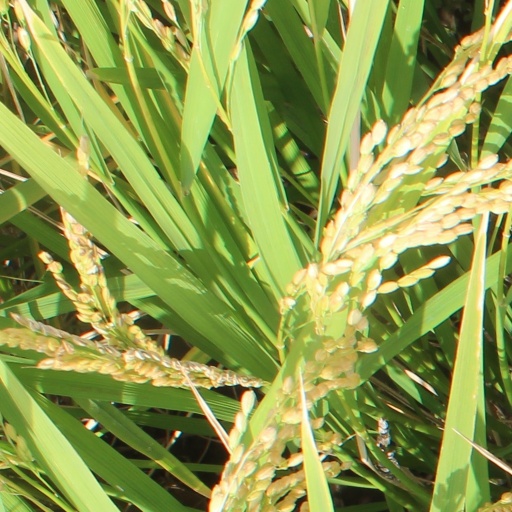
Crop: rice